Weini Kelati

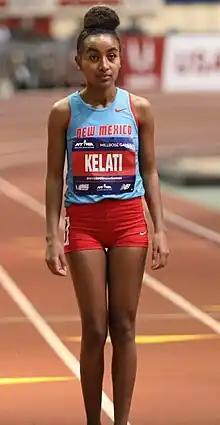
Kelati at the Millrose Games in 2019

Weini Kelati Frezghi (ወይኒ ቀላቲ ፍረዝጊ) (born December 1, 1996) is an American middle and long distance runner. Born in Eritrea, she claimed asylum in the United States in July 2014 and subsequently achieved multiple victories in state and national level competitions while attending Heritage High School in Leesburg, Virginia. While competing for the University of New Mexico, Kelati won the 2019 NCAA Division I Cross Country Championships.